Joel Wachs

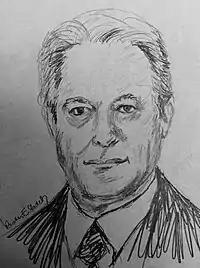
Sketch of Wachs in 1998.

Wachs served on the Los Angeles City Council from July 1, 1971, to September 28, 2001, when his resignation took effect. His 30 years on the council were surpassed only by John Ferraro's 35 years, Ernani Bernardi's 32 years and Marvin Braude's 31.